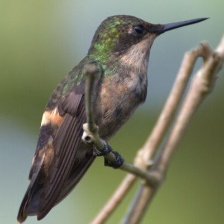
Species: AMETHYST WOODSTAR
Scientific name: CALLIPHLOX AMETHYSTINA
ImageNet parent category: hummingbird